Wolf Biermann

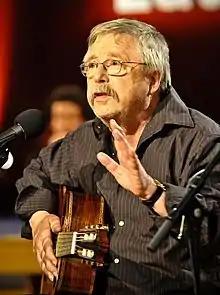
Biermann in 2008

Upon finishing school at the age of 17, Biermann emigrated from West to East Germany where he believed he could live out his Communist ideals. He lived at a boarding school near Schwerin until 1955, and then began studying political economics at the Humboldt University of Berlin. From 1957 to 1959, he was an assistant director at the Berliner Ensemble. At university he changed courses to study philosophy and mathematics under Wolfgang Heise until 1963, when he completed his thesis. Despite his successful defense of his thesis, he did not receive his diploma until 2008 when he was also awarded an honorary doctorate degree.